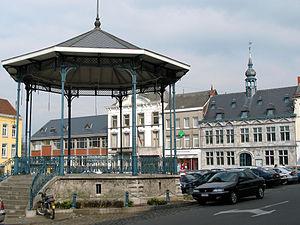
Braine-le-Comte (Belgique), le kiosque et la maison communale.
Cette page regroupe l'ensemble du patrimoine immobilier classé de la ville belge de Braine-le-Comte.
Braine-le-Comte est une ville francophone de Belgique située en Région wallonne dans la province du Hainaut.